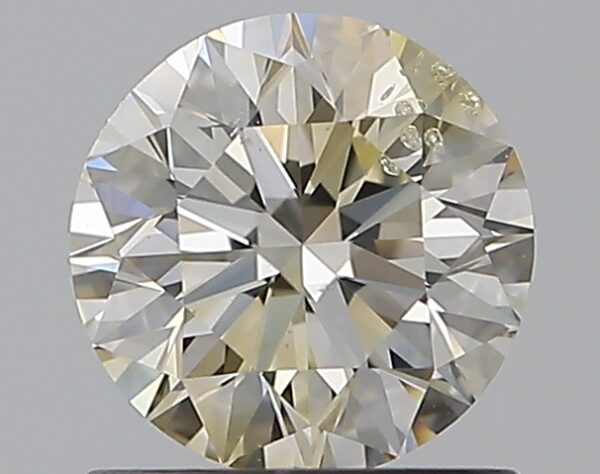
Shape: round
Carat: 0.8
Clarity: SI2
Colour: L
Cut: EX
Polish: EX
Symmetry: EX
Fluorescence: M
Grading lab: GIA
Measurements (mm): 5.89 x 5.93 x 3.72